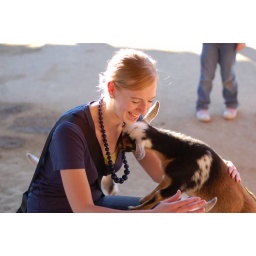
This goat was the third animal to try and eat my necklace white at the World Wildlife zoo in Phoenix.